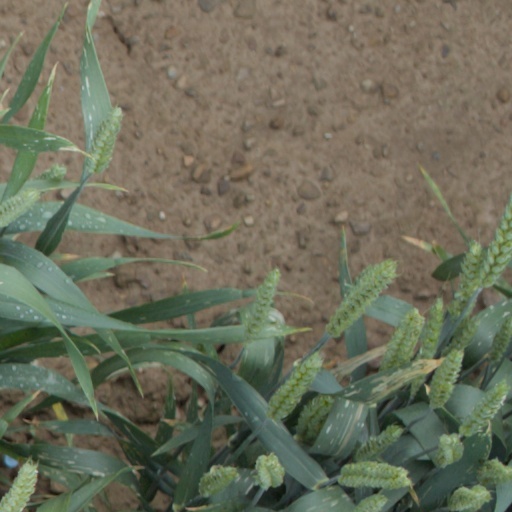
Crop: wheat